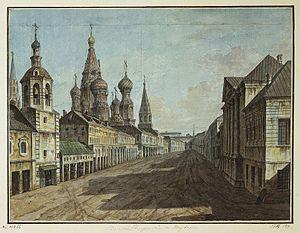
Zariadié est un quartier historique de Moscou établi au XIIᵉ ou XIIIᵉ siècle au sein de Kitaï-gorod, entre la rue Varvarka et la Moskova.